Bezwada Wilson

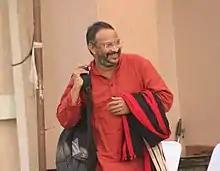
Bezwada Wilson (2017)

Bezwada Wilson (born 1966) is an Indian activist and one of the founders and National Convenor of the Safai Karmachari Andolan (SKA), an Indian human rights organization that has been campaigning for the eradication of manual scavenging, the construction, operation and employment of manual scavengers which has been illegal in India since 1993. His work at SKA, a community-driven movement, has been recognized by the Ashoka Foundation which has nominated him a Senior Fellow. On 27 July 2016, he was honoured with the Ramon Magsaysay Award. He is an Ambedkarite.